John M. and Lillian Sommerer House

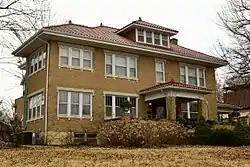

John M. and Lillian Sommerer House is a historic home located in Jefferson City, Cole County, Missouri. It was built in 1929, and is a -story Italian Renaissance style yellow brick dwelling. It has a low hipped clay tile roof with overhanging eaves. It features a one-story front porch and porte cochere.